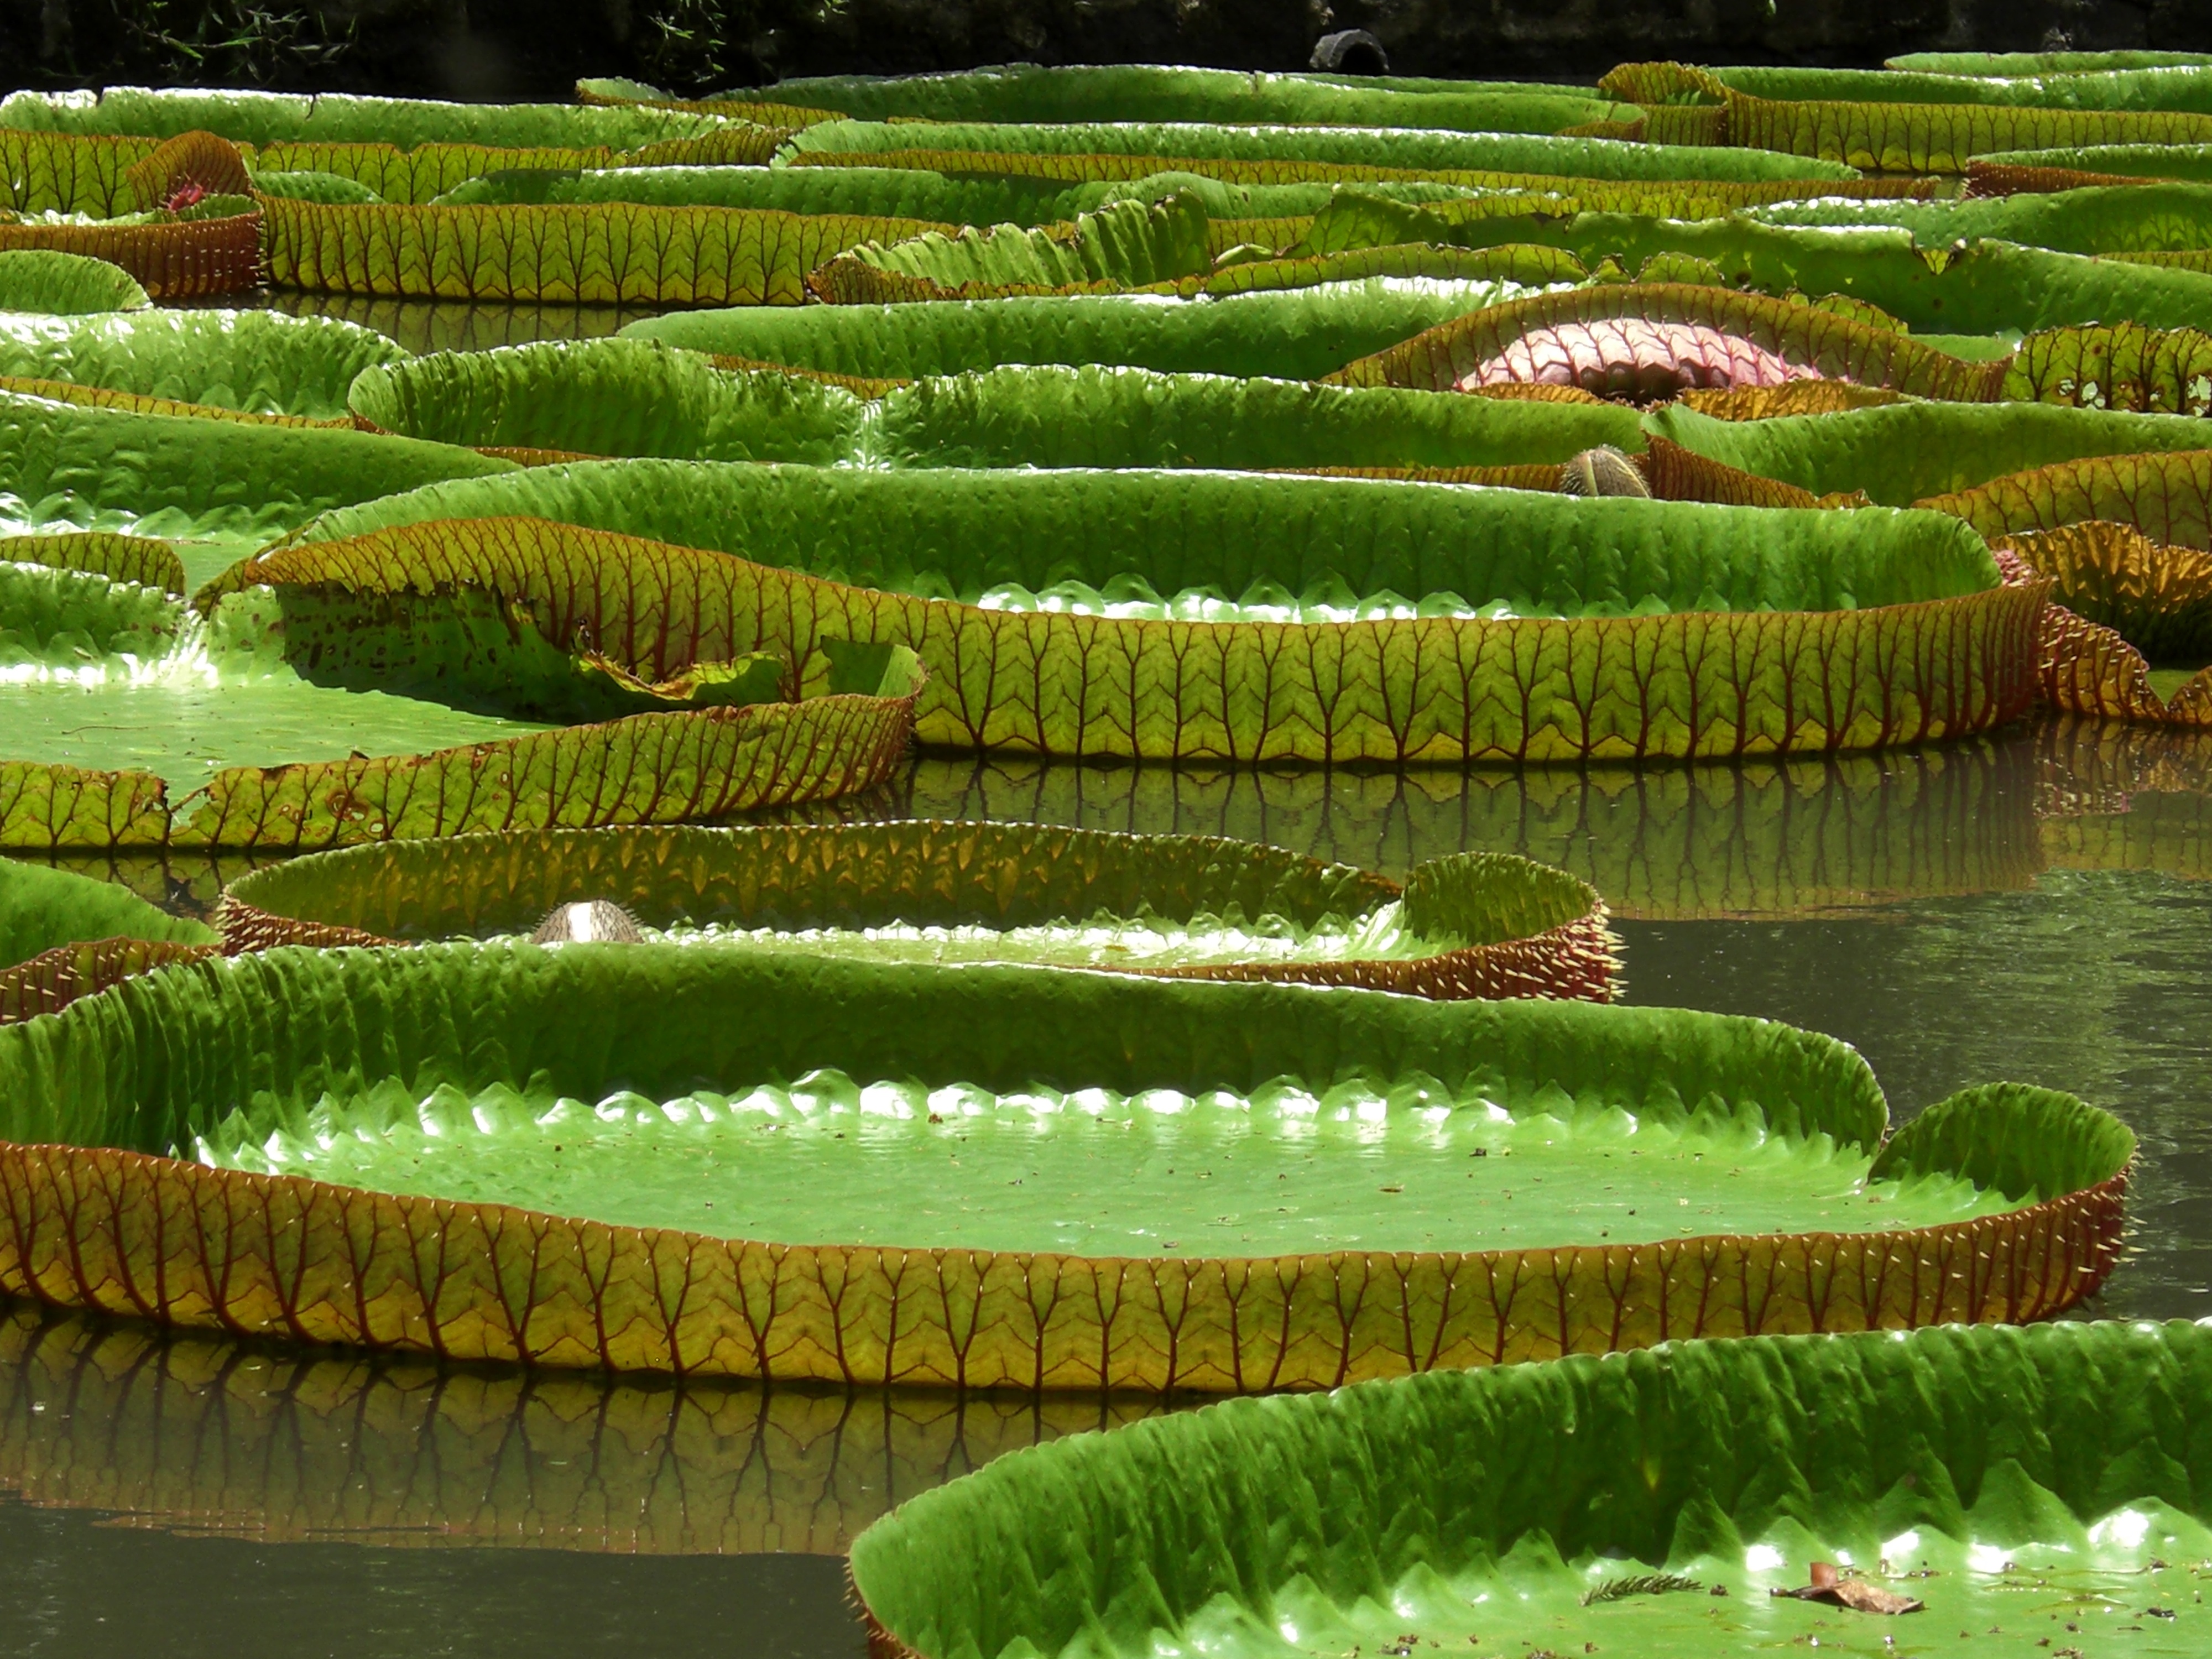
landscape, water, nature, grass, structure, field, lawn, leaf, flower, pond, green, botany, agriculture, garden, water lily, terrace, shrub, victoria, botanical garden, aquatic plants, rural area, paddy field, giant water lily, huge seerosenbl tter, sport venue, landscape architect